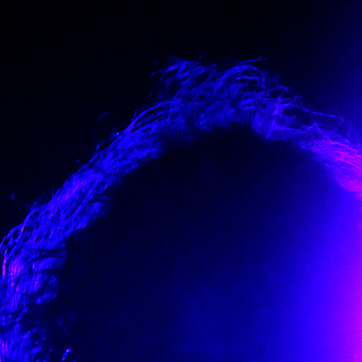
Material: hair